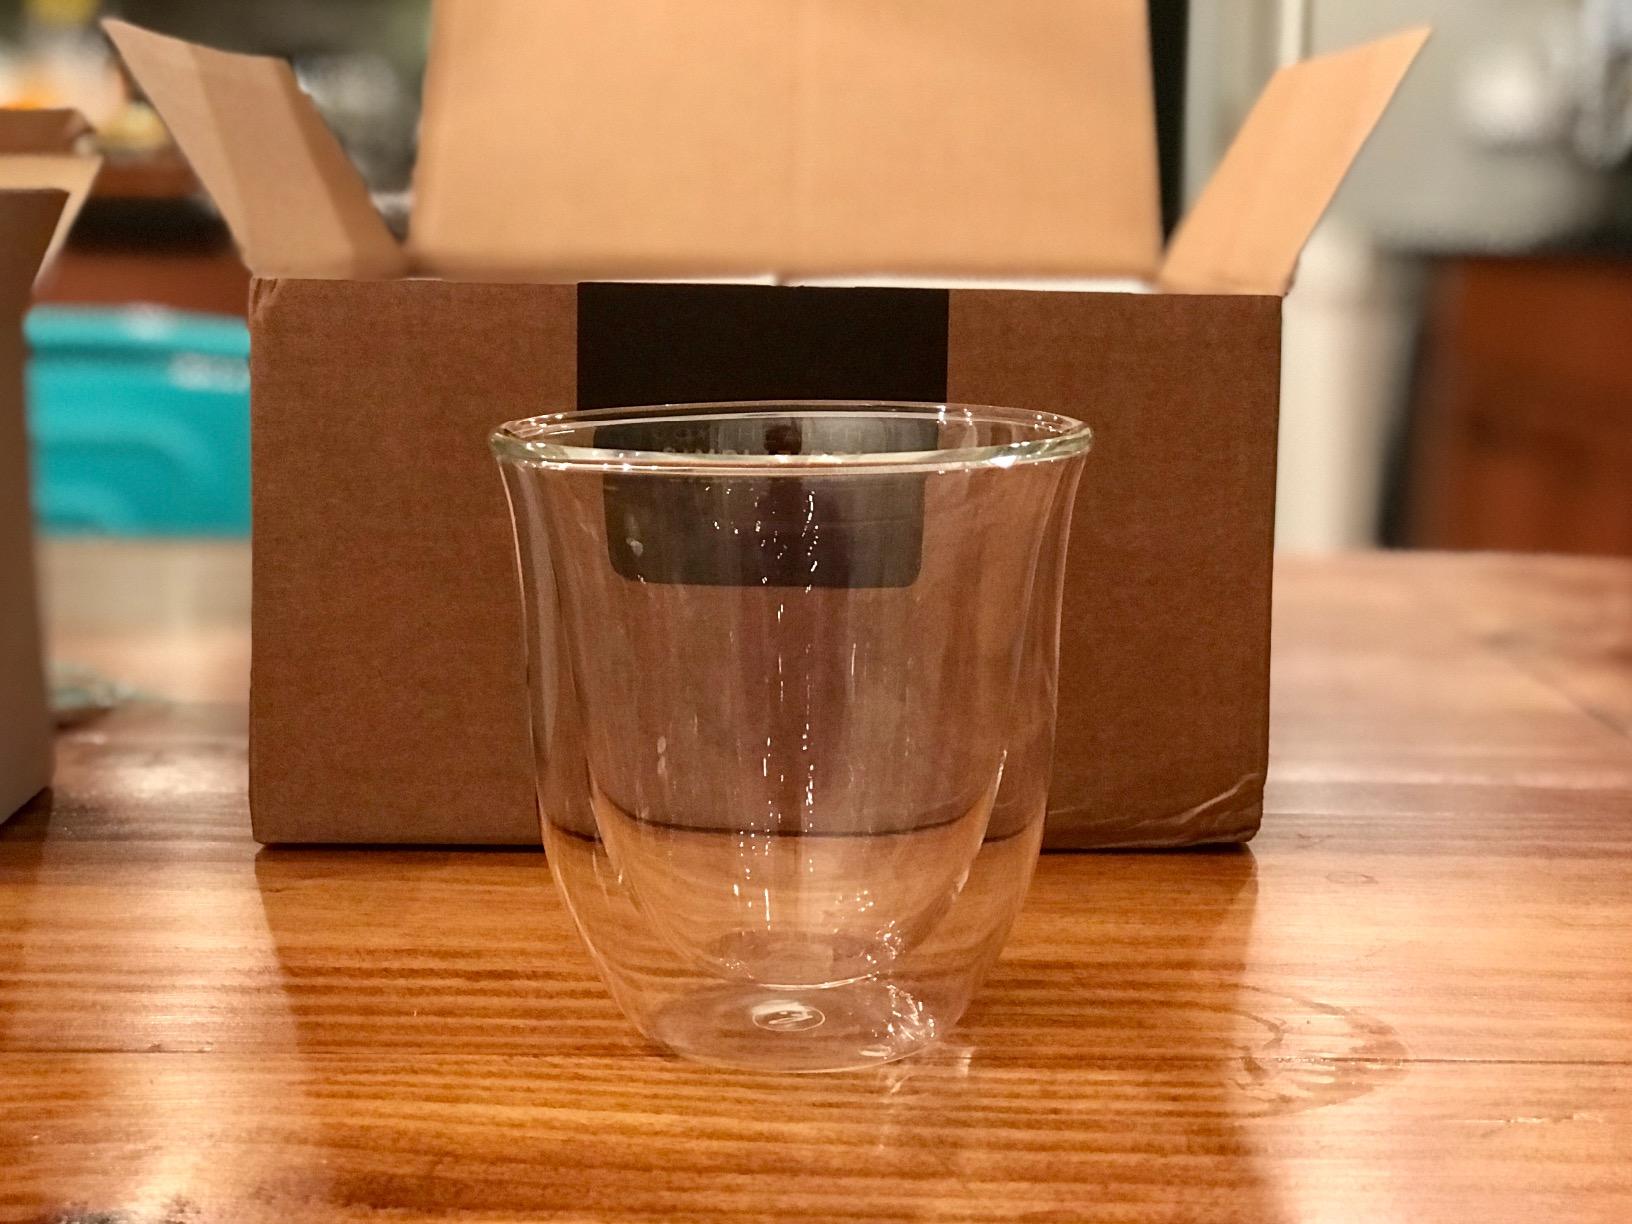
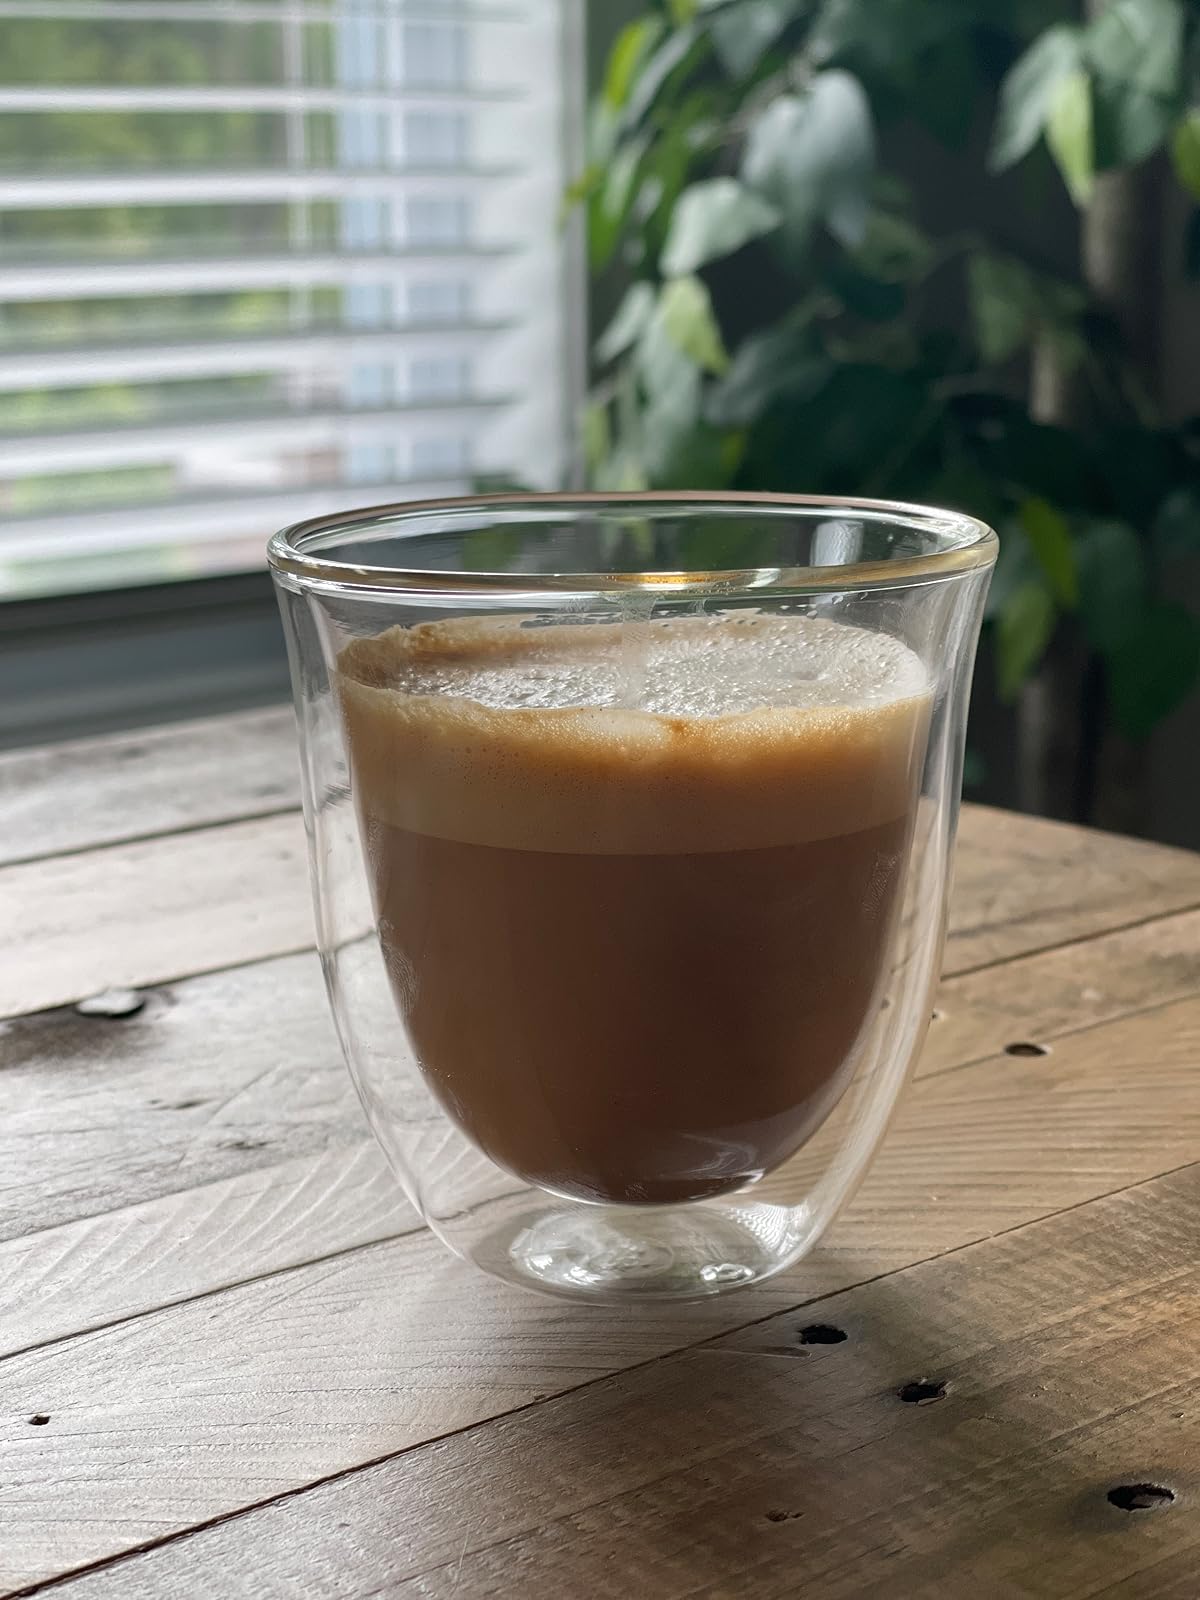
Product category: items_mug
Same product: yes